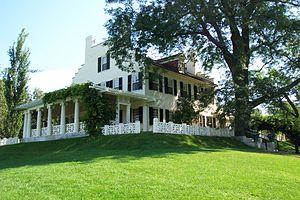
Maison Aspet au lieu historique national de Saint-Gaudens, New Hampshire, États-Unis